Scottish Gaelic grammar

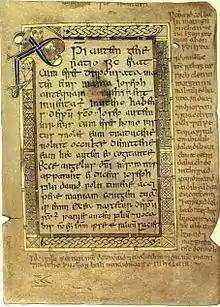
The 10th-century Book of Deer contains the oldest known text from Scotland that contains distincly Scottish Gaelic forms, here seen in the margins of a page from the Gospel of Matthew.

Gaelic shares with other Celtic languages a number of interesting typological features: